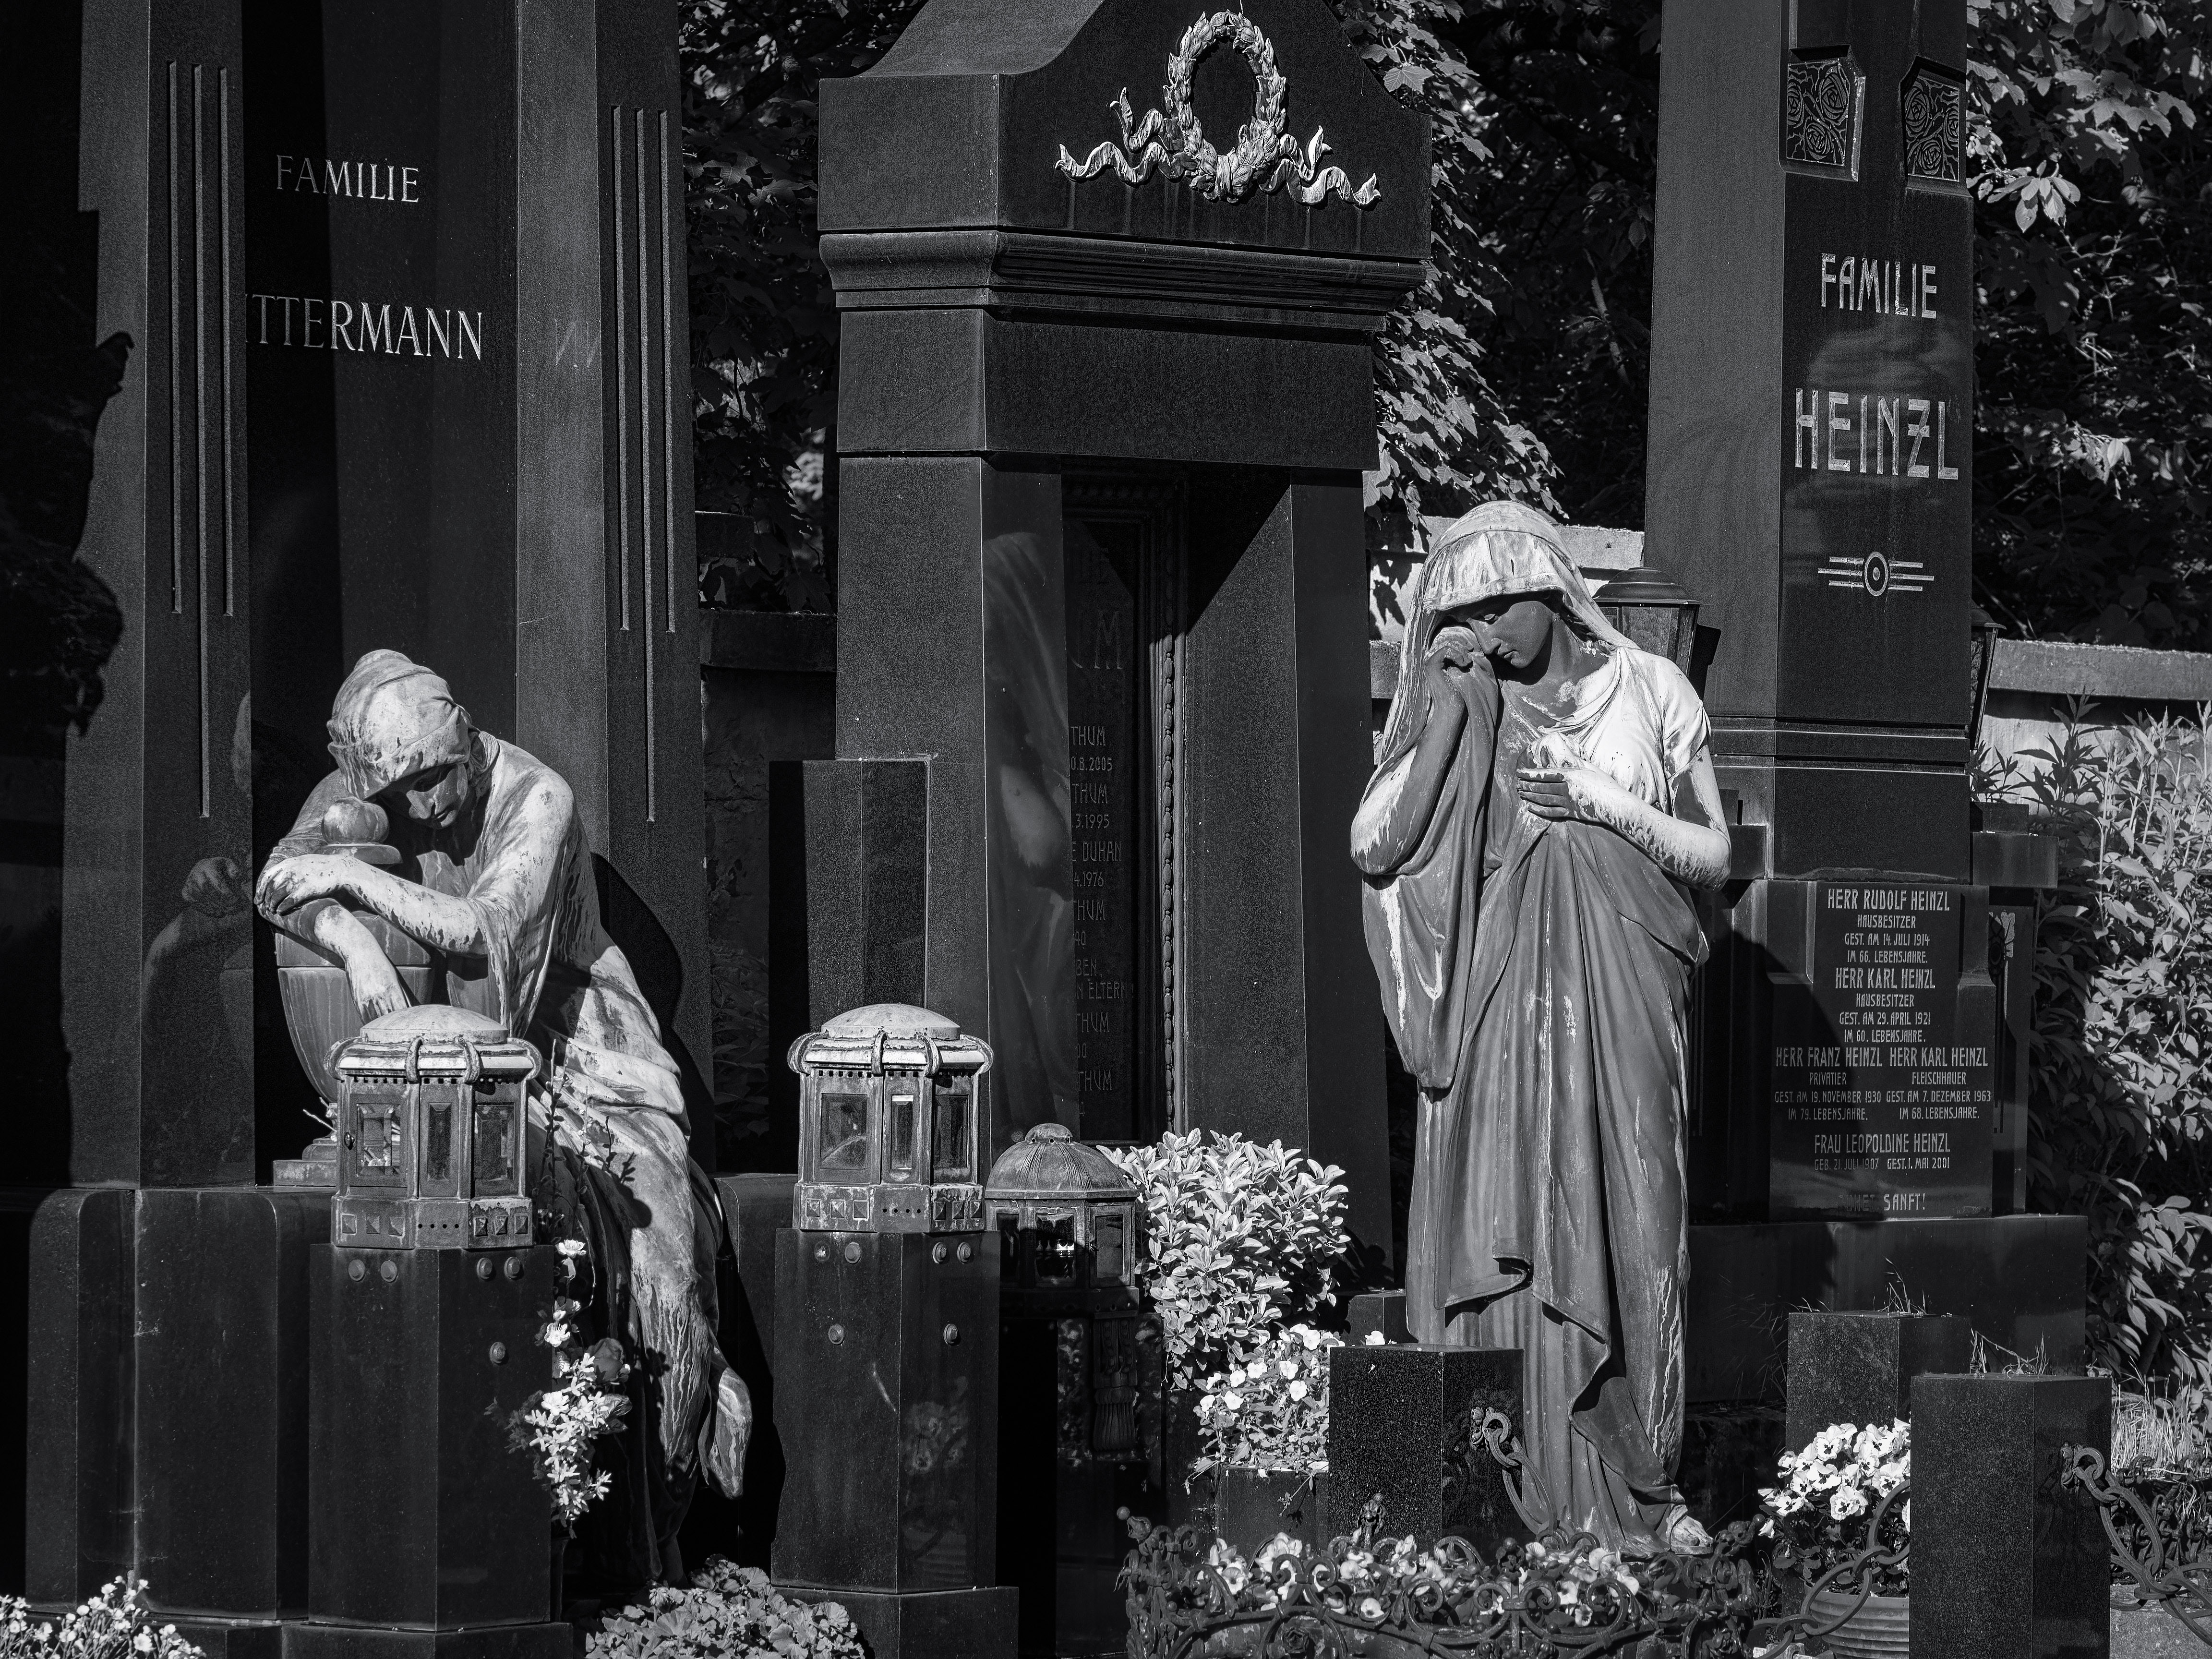
black and white, monument, statue, black, monochrome, art, photograph, wien, osterreich, monochrome photography, ancient history